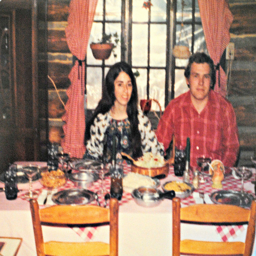
A couple sitting at a table set for dinner in a cabin
A man and a woman sitting at a table in a log cabin.
Two people are sitting at the table ready to eat.
a woman and a man sitting at a dining table with dishes and pans on it.
an old photo of two people sitting at a table